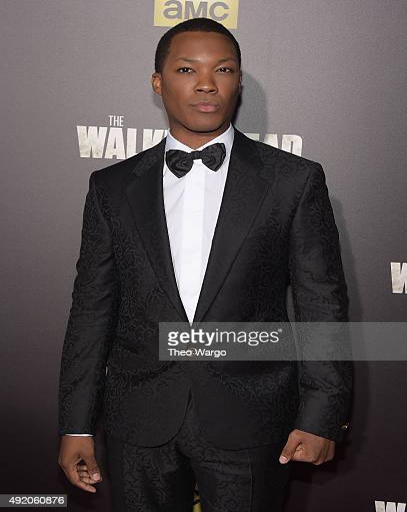
actor attends the season premiere